Bryan Cooper (politician)

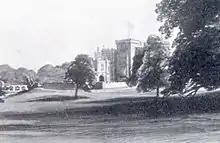
Markree Castle, Sligo, ancestral home of the Coopers, around 1860.

Cooper was first elected to Dáil Éireann at the 1923 general election as an Independent Teachta Dála (TD) for the Dublin County constituency. W. B. Yeats was one of his chief supporters (of whom Cooper wrote: "since I was a boy his writings have been one of the strongest influences on me, and helped to make me the good Irishman I hope I am."). He was re-elected at the June 1927 general election. He has been described as "unofficially leading a grouping of independent pro-business and ex-unionist TDs until 1927". After the dissolution of the 5th Dáil, he joined the Cumann na nGaedheal party, along with other former independents who joined "Mr Cosgrave's ranks" including Labour independent John Daly and Vincent Rice, formerly National League. He was elected as a Cumann na nGaedheal TD at the September 1927 general election. He died in July 1930 and the subsequent by-election on 9 December 1930 was won by Thomas Finlay of Cumann na nGaedheal. He was one of the few people who served in the House of Commons and in the Oireachtas.